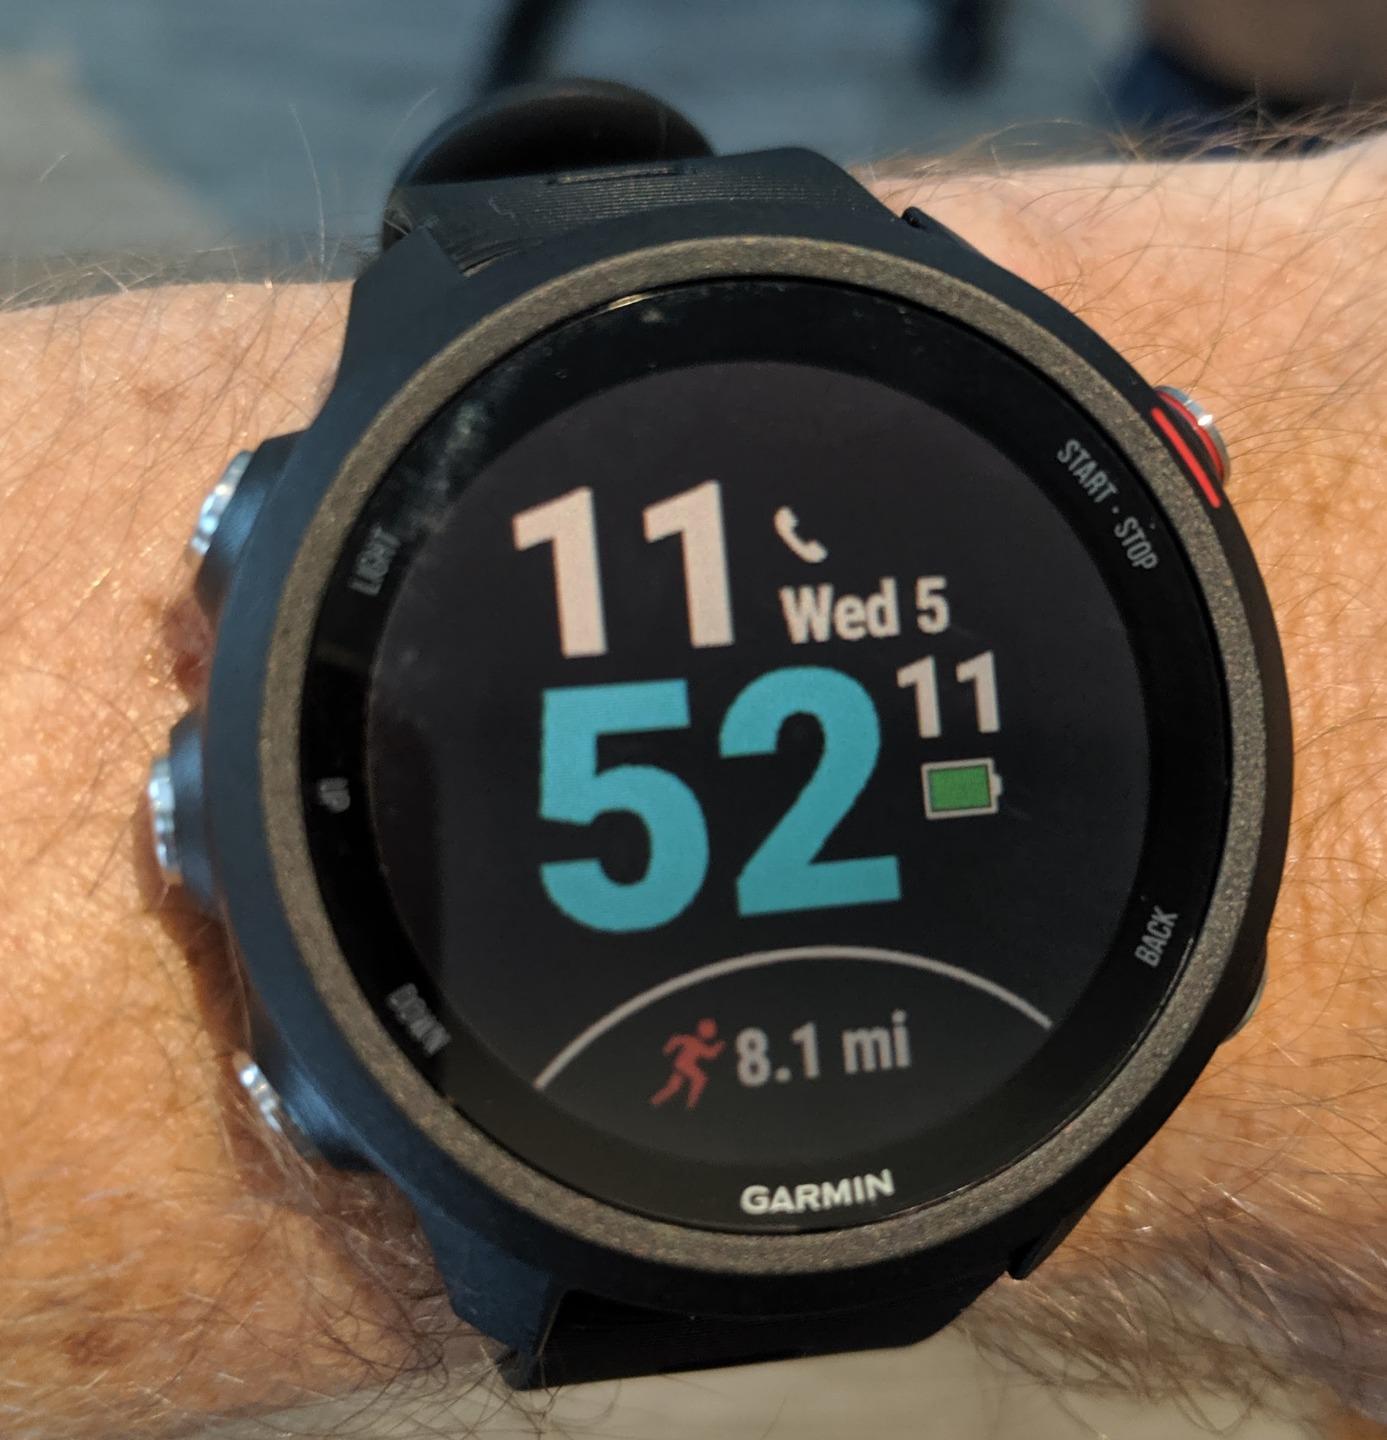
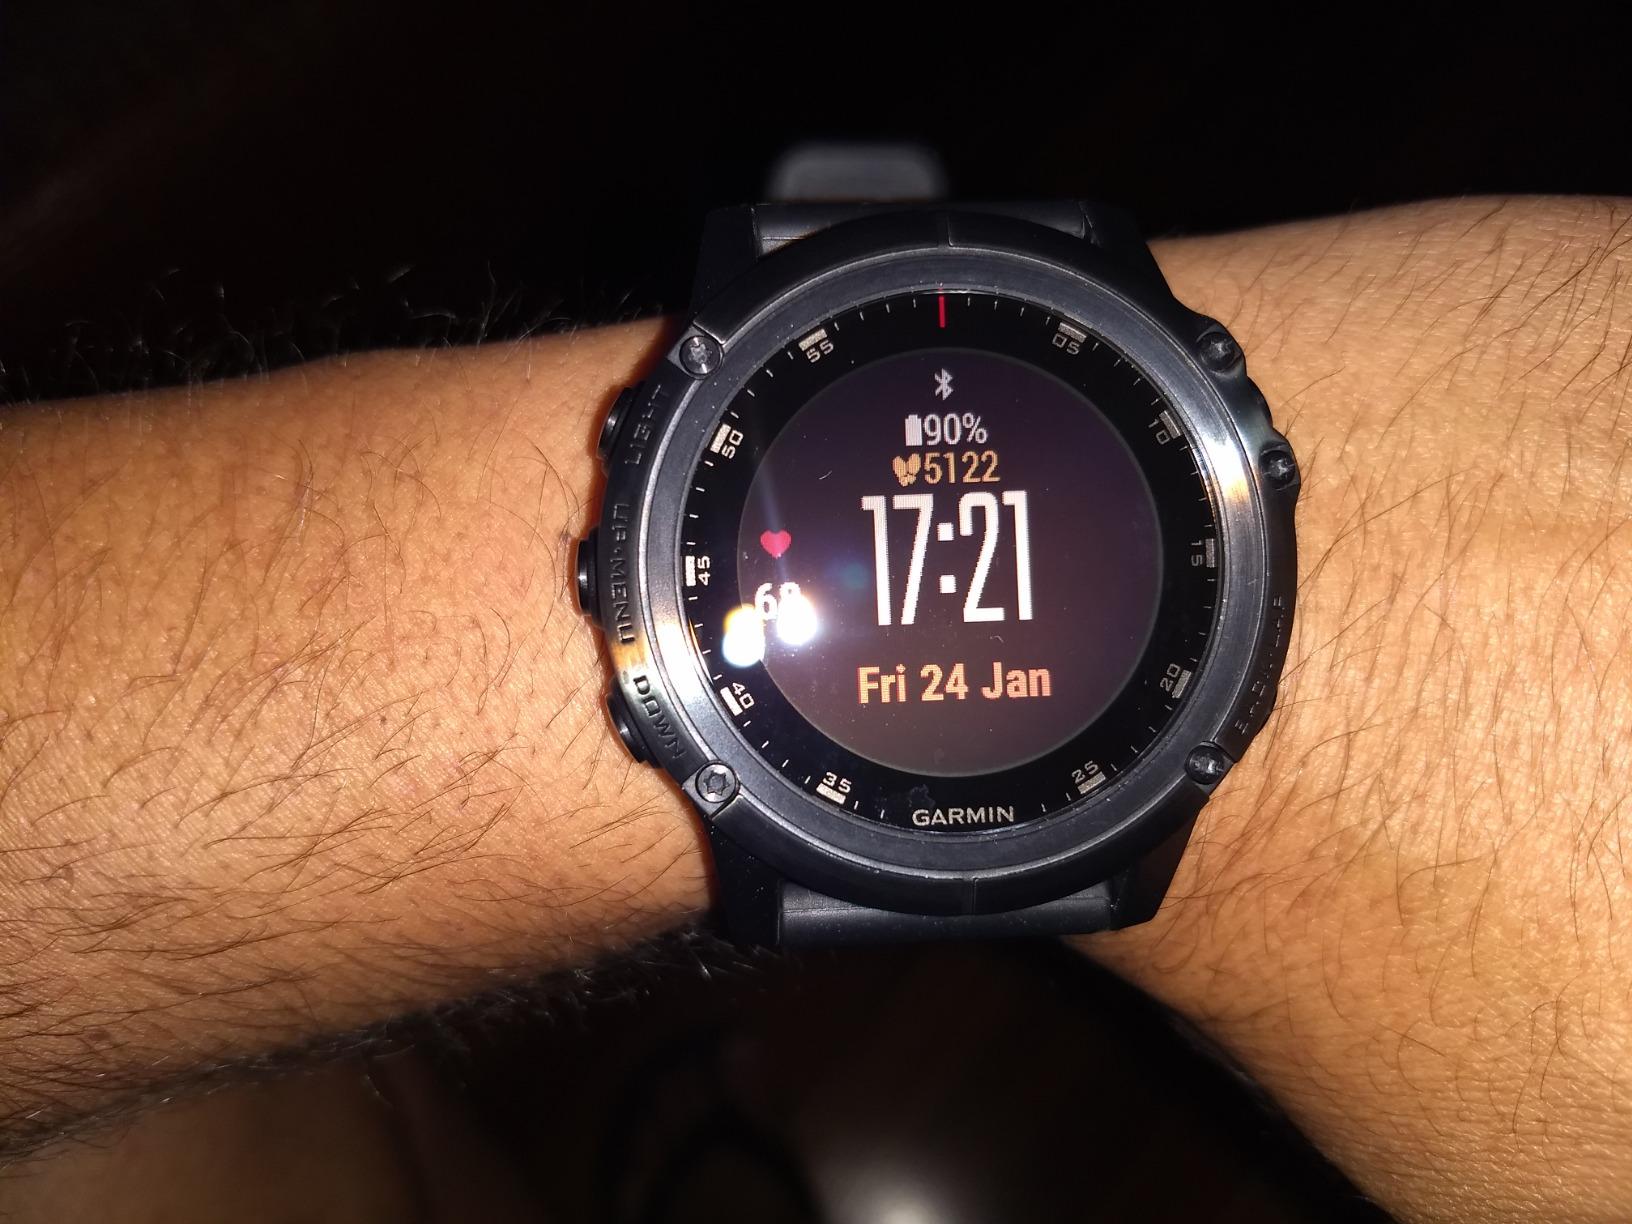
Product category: smartwatch
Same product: no